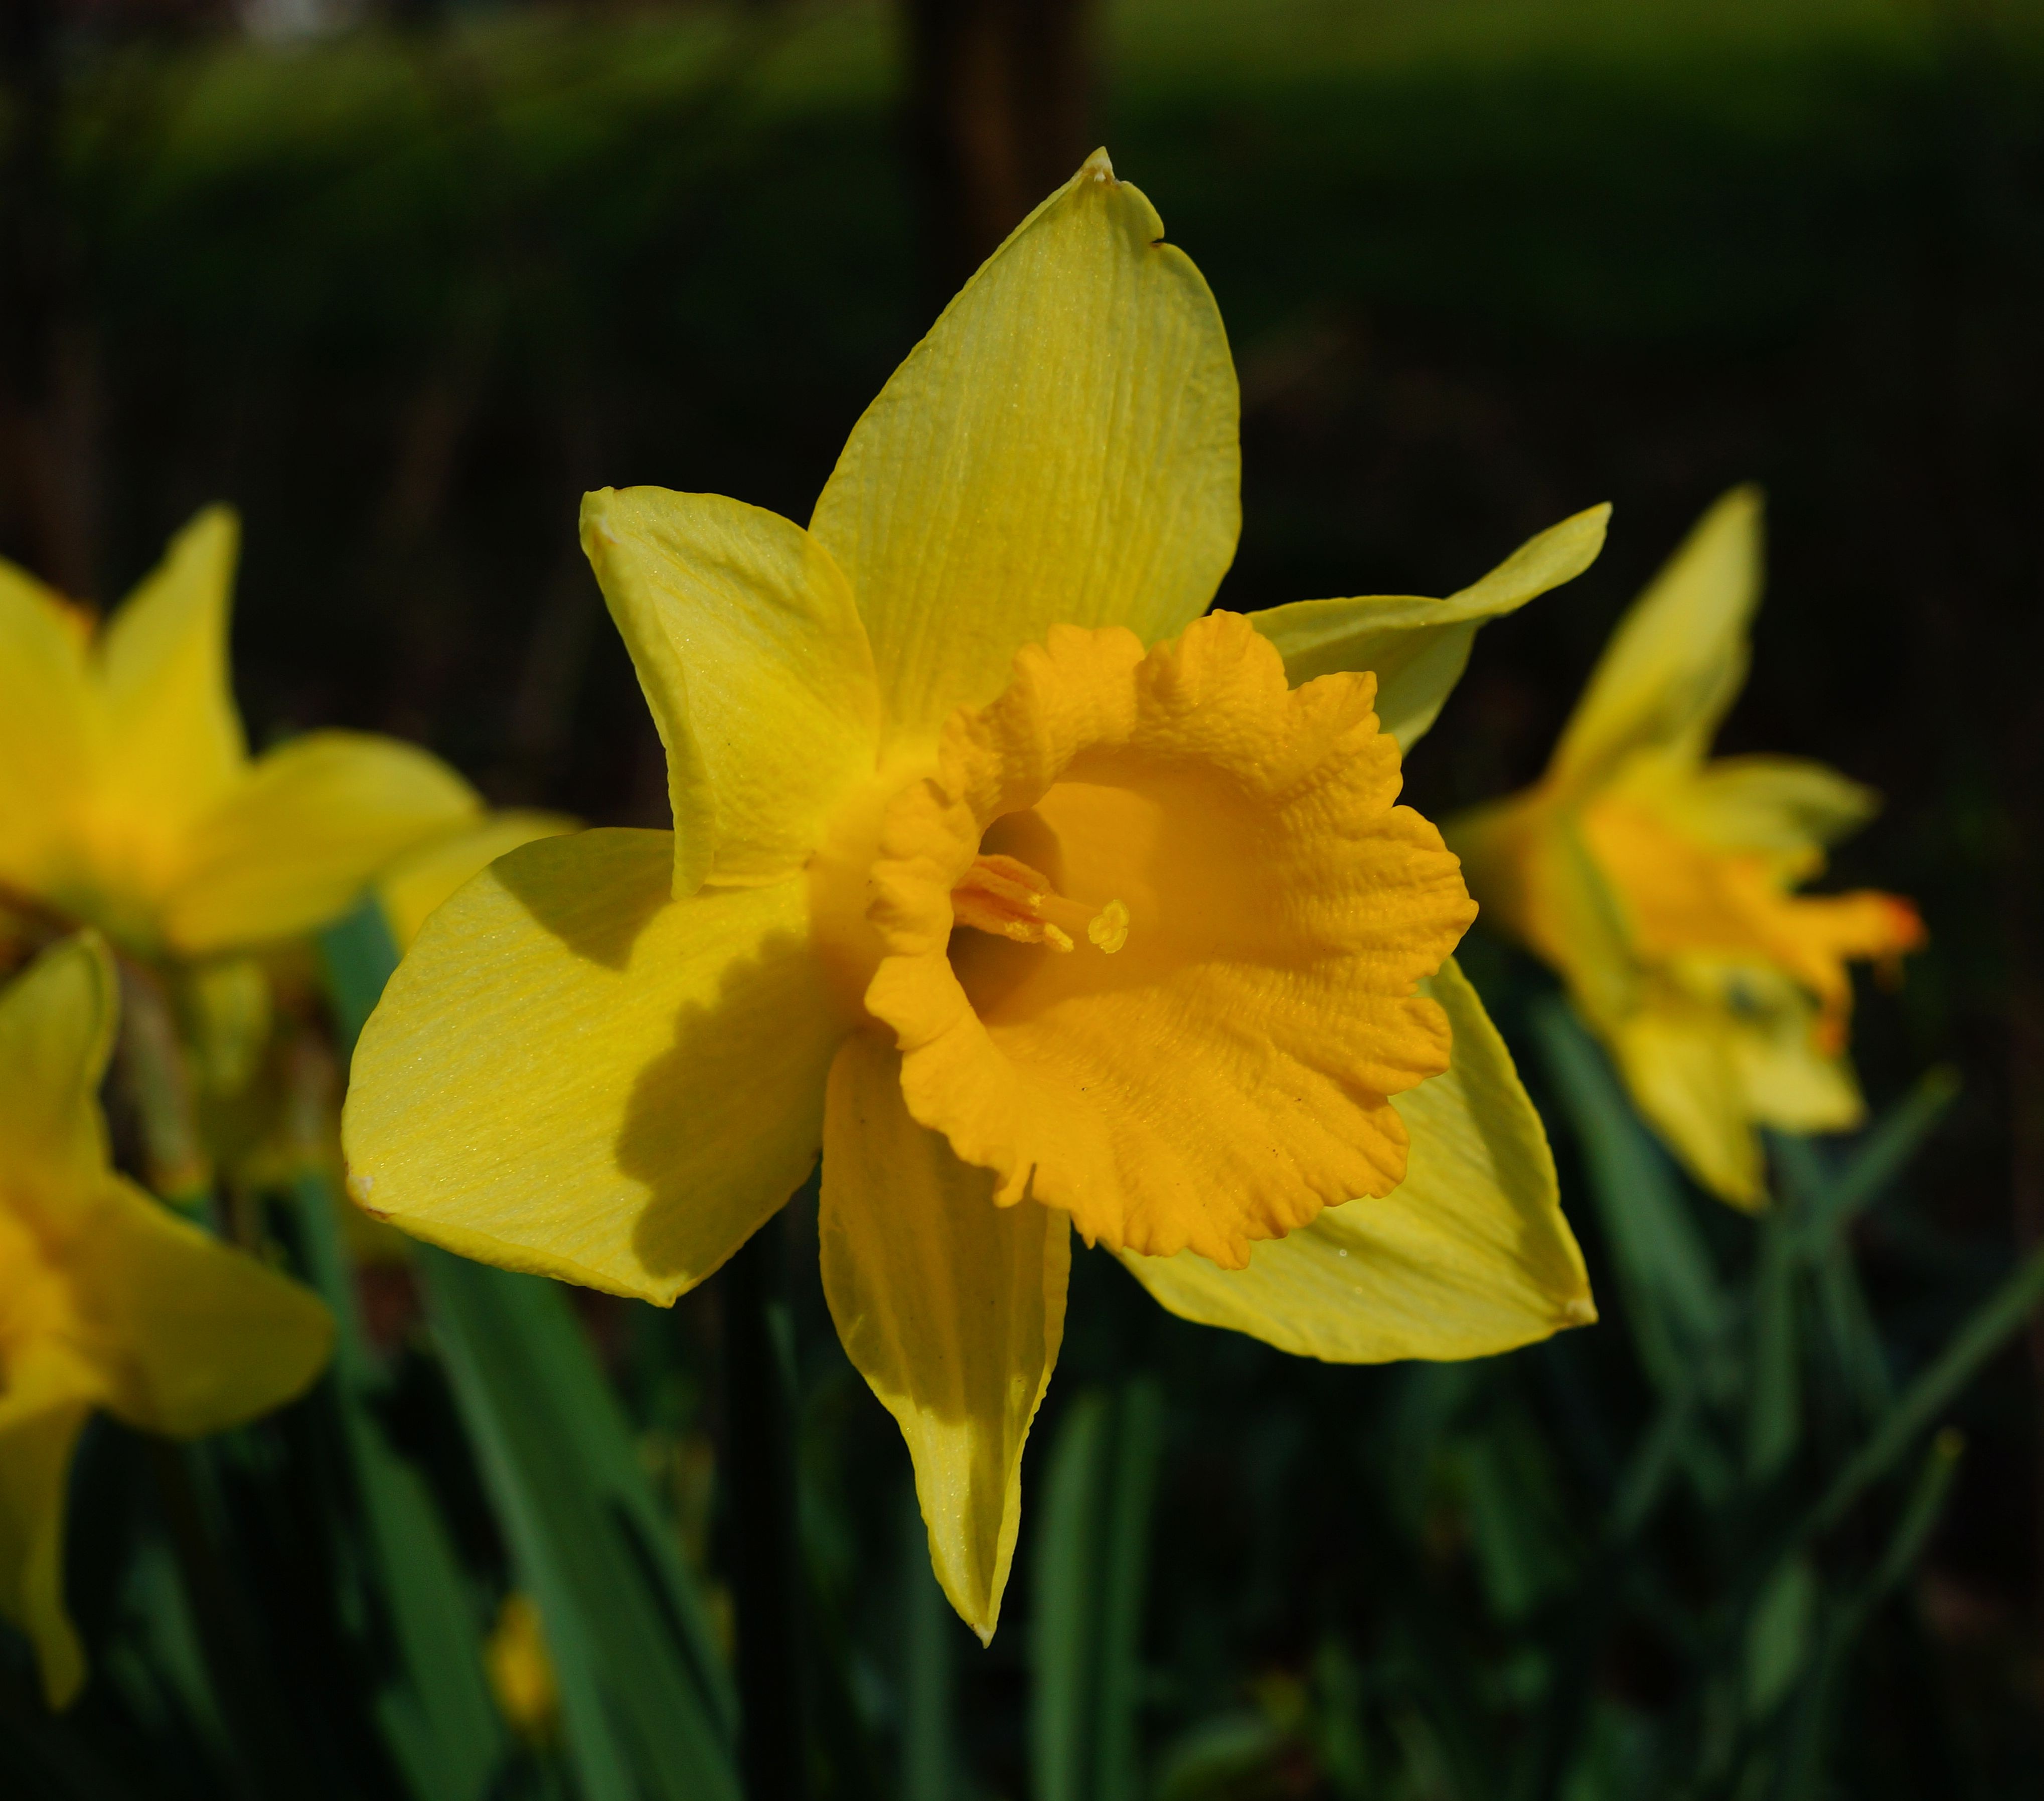
nature, blossom, plant, sun, flower, petal, bloom, spring, botany, colorful, yellow, garden, close, daffodil, flora, yellow flower, ornament, narcissus, macro photography, flowering plant, stengel, narcissus pseudonarcissus, to easter, plant stem, land plant